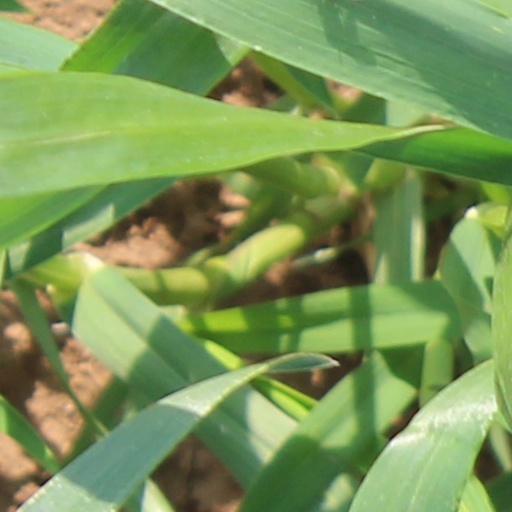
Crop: wheat